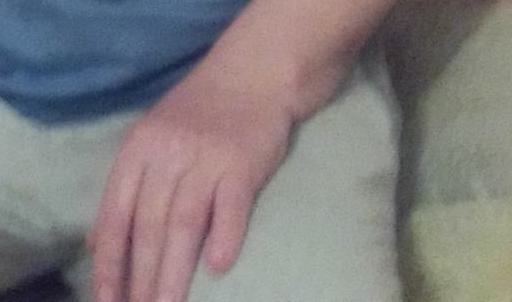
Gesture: no_gesture